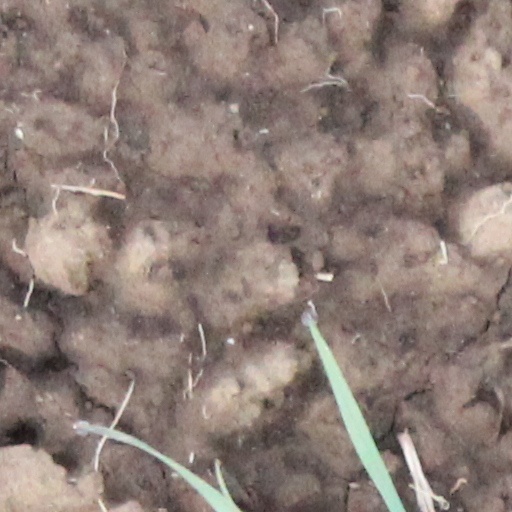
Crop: wheat